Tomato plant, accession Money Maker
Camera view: tilt-top (135 deg); turntable rotation: 60 degrees
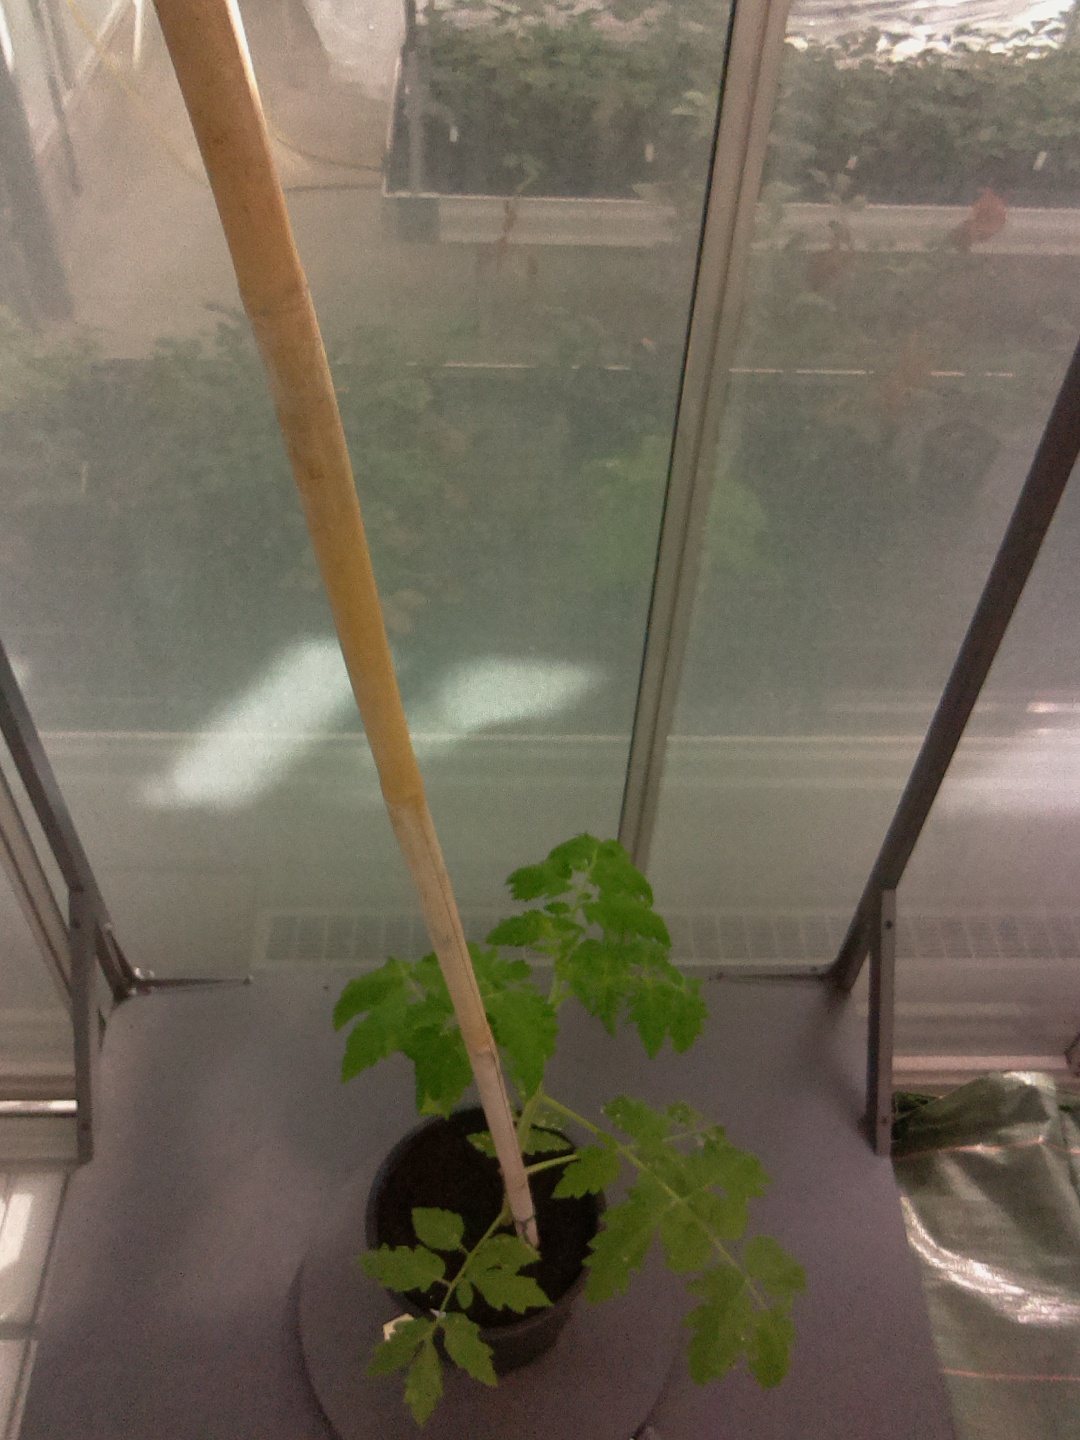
BBCH growth stage 14: 8 of true leaves visible